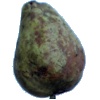
Label: Pear Stone 1